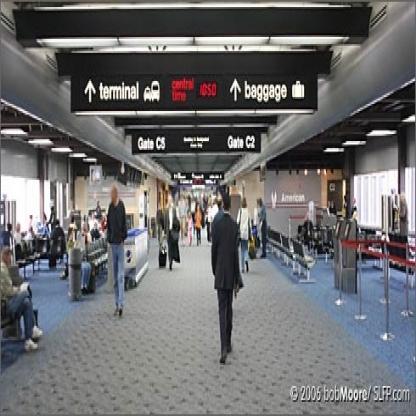
Scene: Indoor